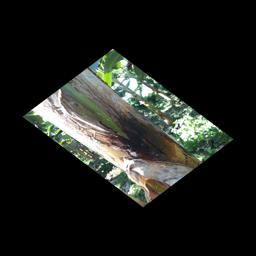
Label: PSEUDOSTEM WEEVIL